Sulaiman Shikoh

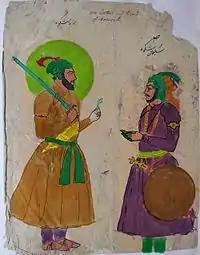
Dara Shikoh (left) and Sulaiman Shikoh

After the defeat of Dara Shikoh at the battle of Samugarh on 29 May 1658, Sulaiman Shikoh fled to Kumaun and begged for shelter from King Baz Bahadur Chand. The king first warmly entertained him but later on finding him against the Mughal Emperor, his ally, he gave him many presents and wealth and sent him to Garhwal.